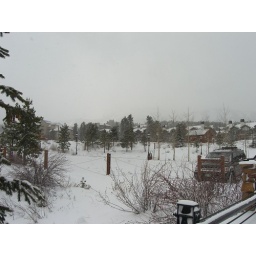
There's a mountain in the sky